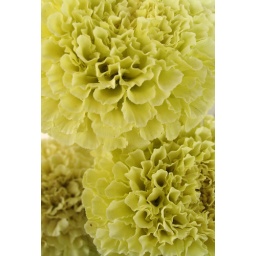
soft tones greeting from their pot by the front door.. welcome home